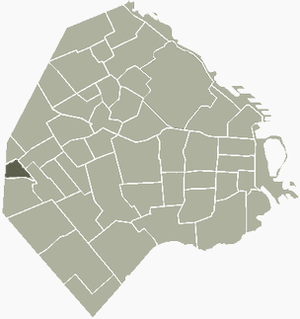
Versalles, aussi connu sous le nom de Versailles emprunté au Palais de Versailles à Paris, est un des plus petits « barrios » ou quartiers situé à l’ouest de la ville de Buenos Aires, capitale de la République Argentine. Le quartier est délimité par l’Avenue du Général Paz à l’ouest, Irigoyen à l’est, Juan B. Justo au sud et Nogoya au nord. Versalles fait partie de la Commune 10 de la ville, avec d'autres quartiers comme Villa Real, Monte Castro, Floresta, Vélez Sarsfield et Villa Luro.